Seaside Village Historic District

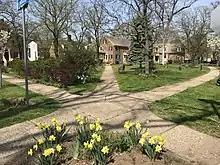
View of Albert Square, the village green, at Seaside Village.

Seaside Village was built by the federal government in response to the housing problem for factory workers in World War I. Bridgeport manufacturers had expanded their factories, but were unable to maximize production due to a lack of adequate housing for workers.